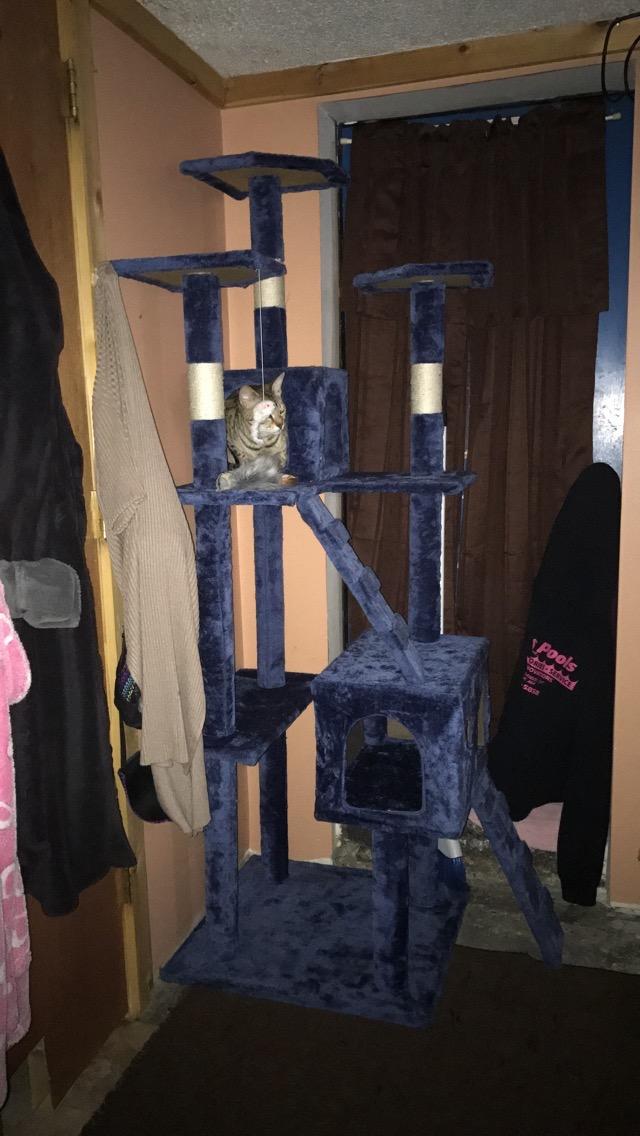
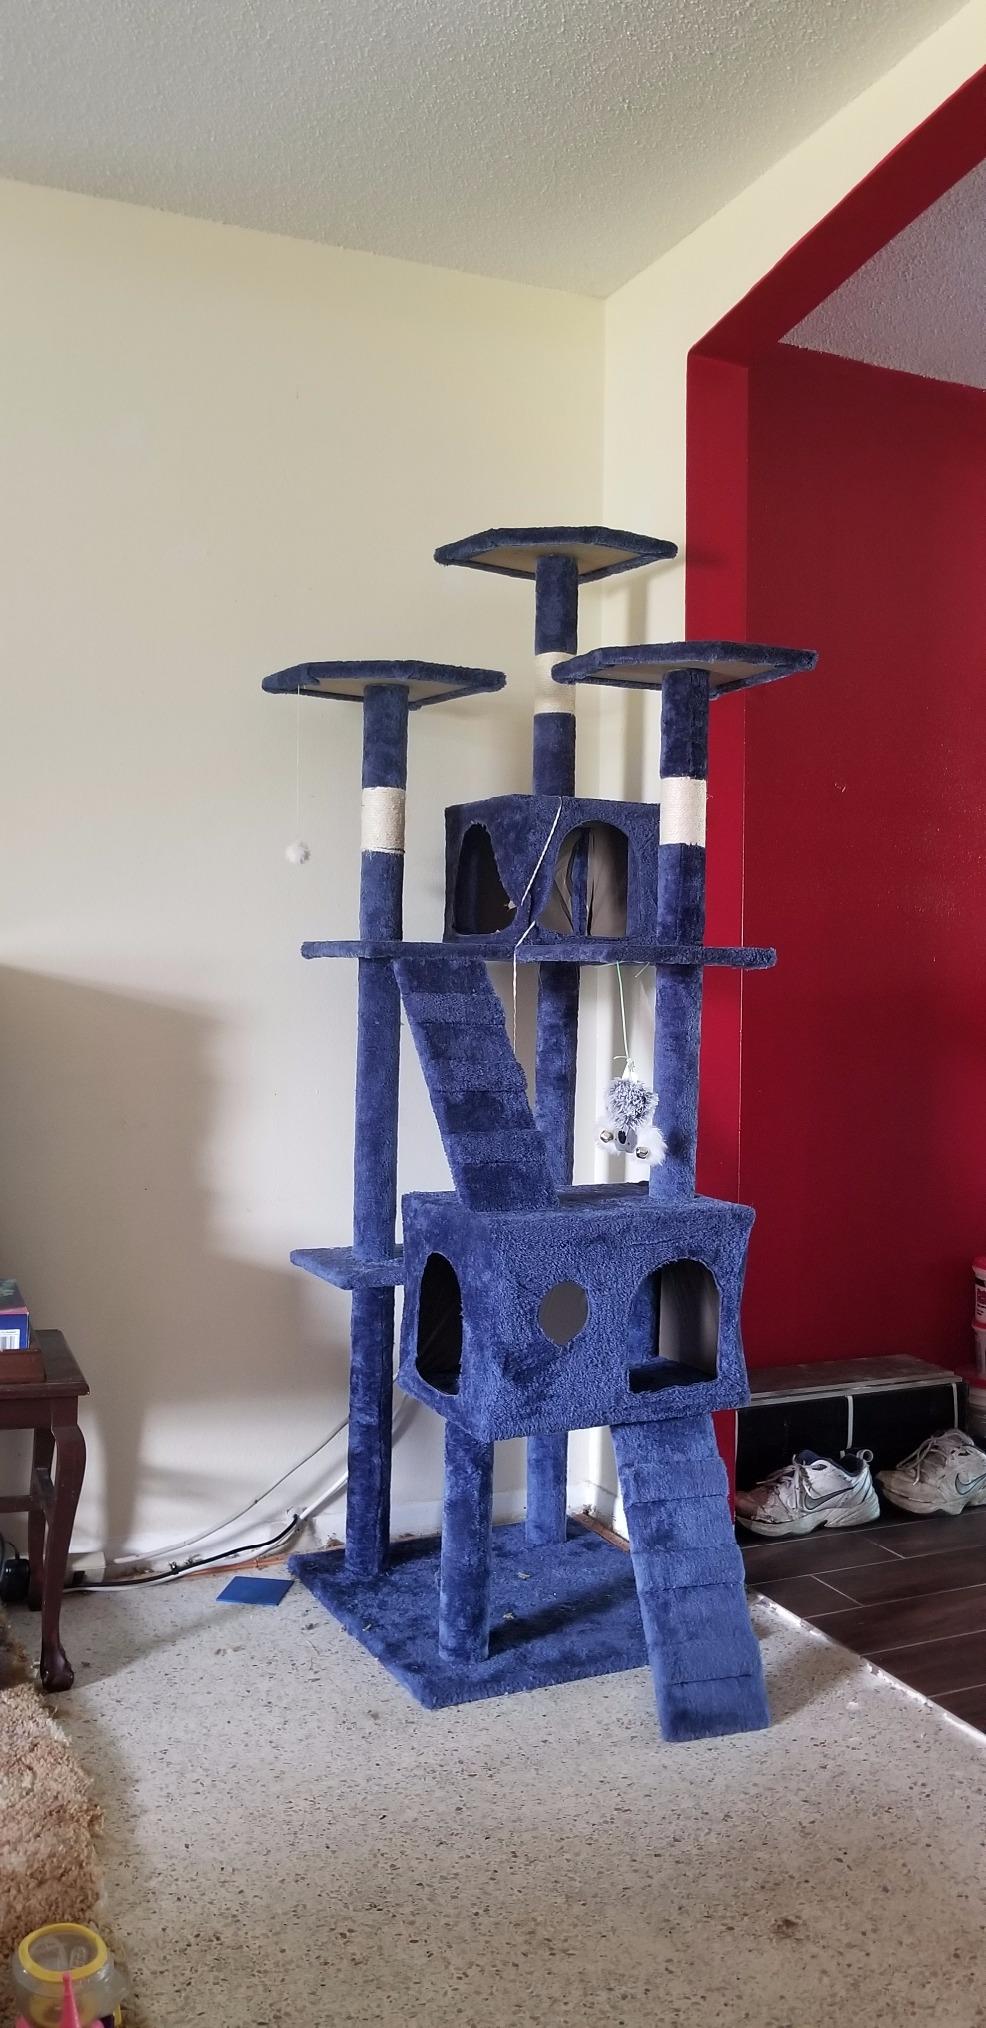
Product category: items_cat tree
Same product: yes